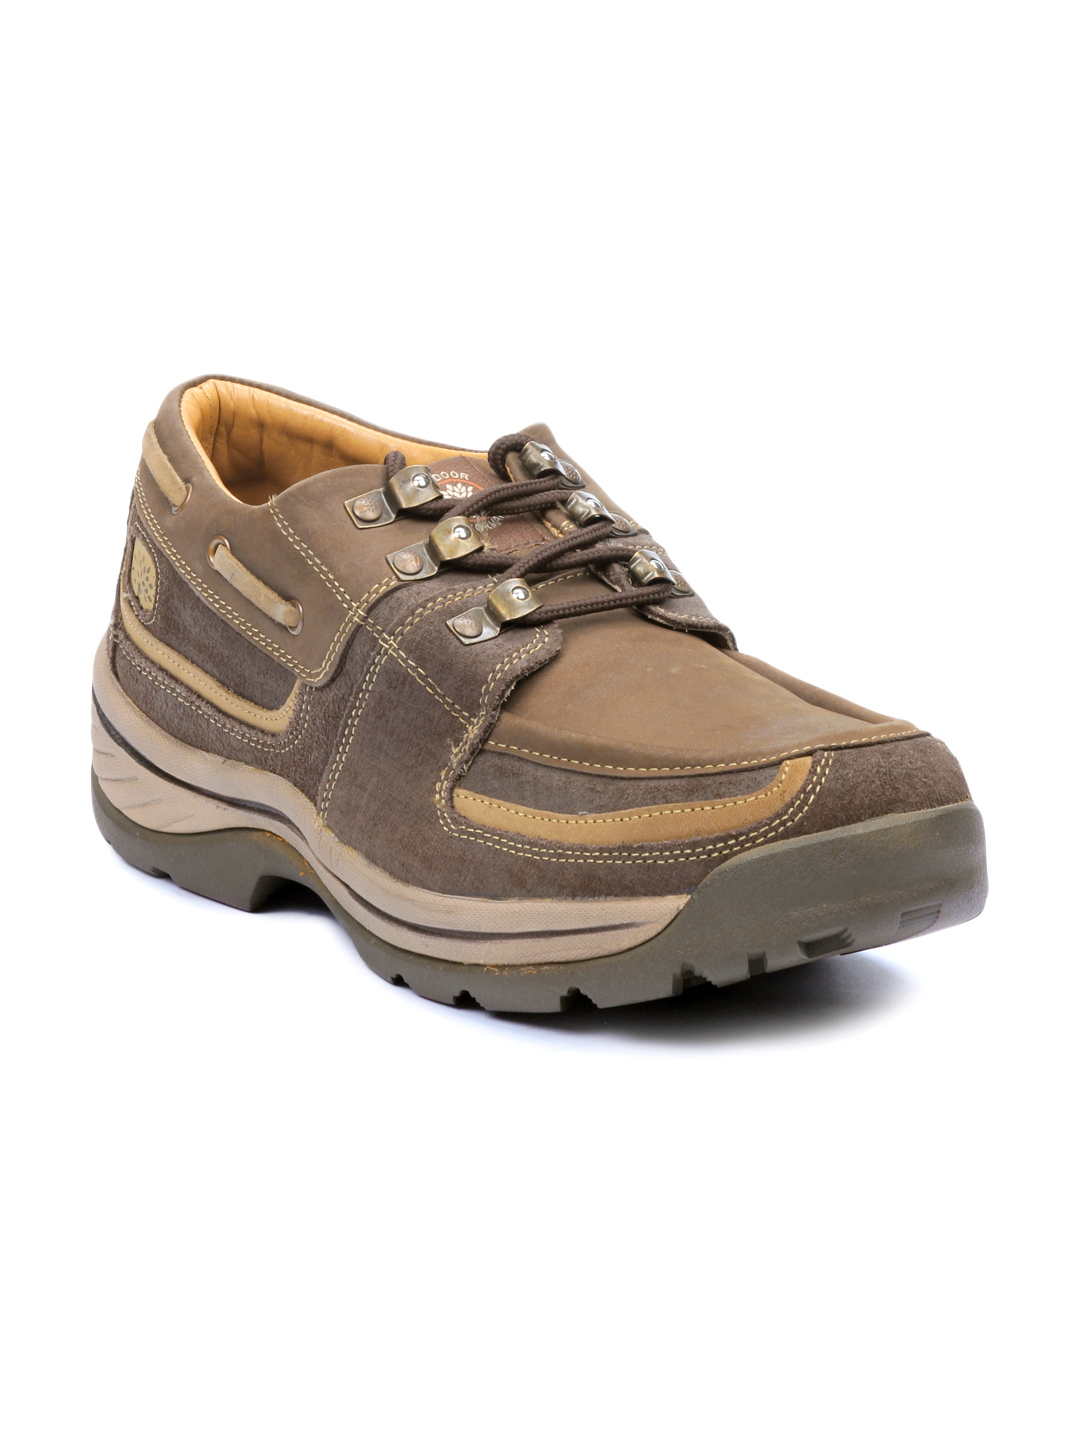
Woodland Men Brown Shoes
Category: Footwear / Shoes / Casual Shoes
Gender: Men
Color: Brown
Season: Summer 2012
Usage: Casual